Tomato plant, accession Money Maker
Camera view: bottom (45 deg); turntable rotation: 210 degrees
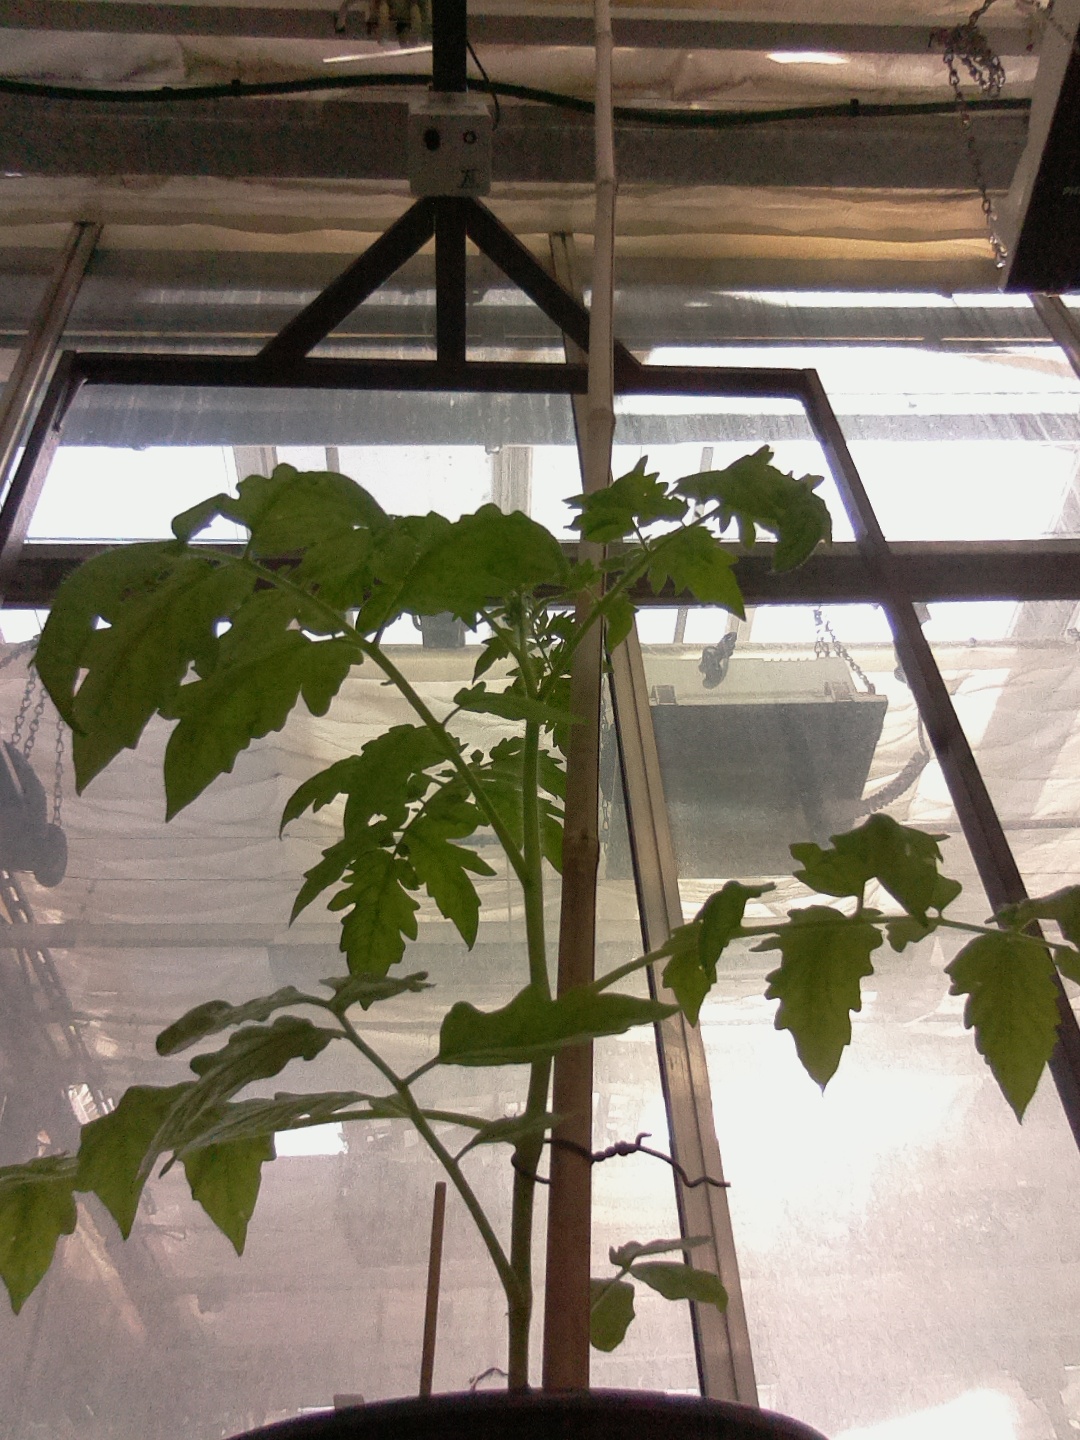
BBCH growth stage 14: 8 of true leaves visible